Alenia C-27J Spartan

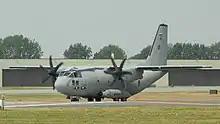
An Italian Air Force C-27J at RAF Fairford, 2013

In October 2006, Italy accepted delivery of the first C-27J of an initial batch of 12 aircraft and in January 2007, the first aircraft was delivered to the 46 Brigata Aerea, in Pisa. The Italian Air Force C-27Js have an inflight refueling system and are fitted with a Defensive Aids Sub System (DASS). From 12 September 2008 to 27 January 2009, a pair of Italian Air Force C-27Js were deployed to Afghanistan to contribute to NATO in-theatre airlift operations. In December 2013, an Italian C-27J was deployed to the Philippines to participate in international humanitarian relief operations in the aftermath of Typhoon Haiyan. The Italian Air Force is also the launch customer for a special mission variant of the C-27J, named Praetorian in the configuration tailored for ItAF and equipped with ISR equipment and roll-on, roll-off mission systems consoles; Italy is the first European nation to operate such an aircraft.